Wright Flyer

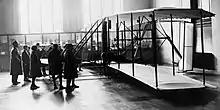
"Kitty Hawk" was exhibited at the Science Museum, London, from 1928 to 1948.

In 1909, the Wright Military "Flyer" became the world's first military aircraft after successful tests on June 3, 1909. This airplane was purchased by the army but was never used in combat; it was, however, used to train some pilots. It was donated to the Smithsonian Institution in 1911 and is on display in the "Early Flight" exhibit at the National Air and Space Museum. A modified version, the Wright Model B, was produced in larger numbers by the Wright brothers and was used by the army "for training pilots and conducting aerial experiments" including tests of "a bombsight and bomb-dropping device".